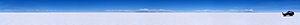
SVP, rendez cette description accessible à tous en la traduisant dans plusieurs langues.
Le salar d'Uyuni, en espagnol salar de Uyuni, est un salar situé sur les hauts plateaux du sud-ouest de la Bolivie.